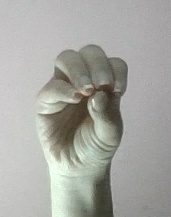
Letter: ha